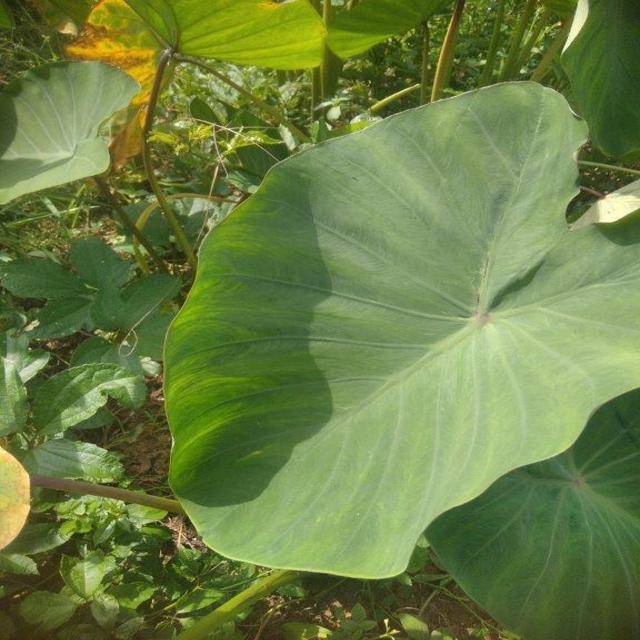
Label: Healthy